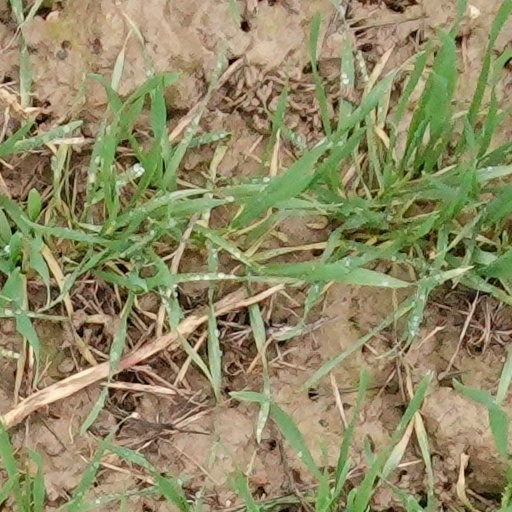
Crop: wheat